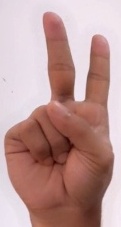
ASL sign: 2